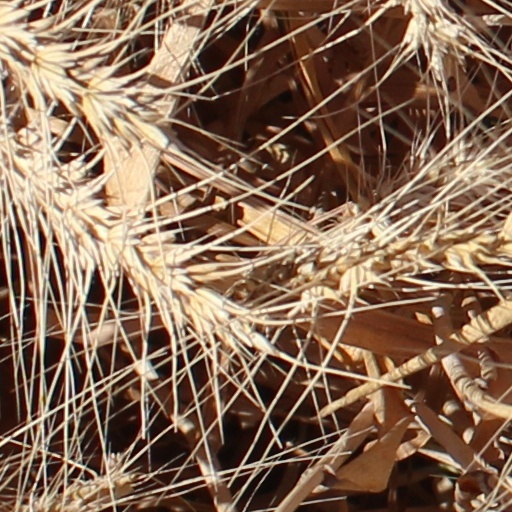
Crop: wheat